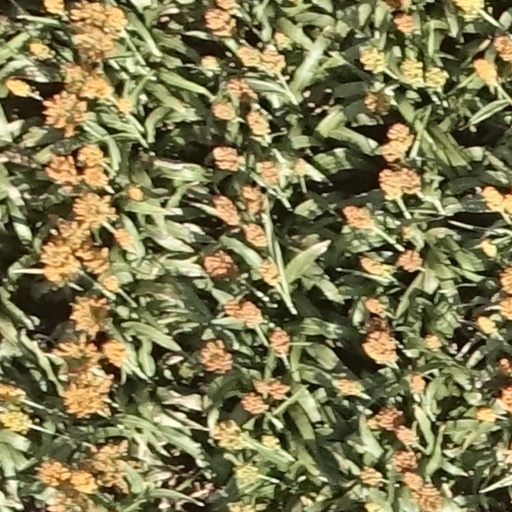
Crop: sorghum